Totnes railway station

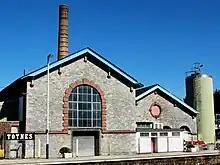
The engine house

Totnes railway station was built by the South Devon Railway Company and opened on 20 July 1847 when trains started to run on the line from Newton, as Newton Abbot was known at the time. It was a terminus until 5 May 1848 when trains started to run through to Plymouth, initially using a temporary terminus at Laira. The line was intended to be operated by atmospheric power and an engine house to provide power was built behind the eastbound platform, although it was never brought into use. The two platform tracks were covered by wooden train sheds, an engine shed was built south of the line beyond the westbound platform, and a goods shed was erected between this platform and the River Dart which the line crossed on a viaduct just to the east of the platforms.